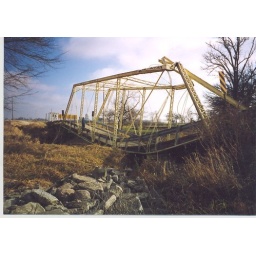
broken down bridge 2 of 3 Just off a state road in eastern IA